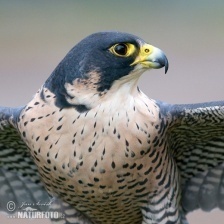
Species: PEREGRINE FALCON
Scientific name: FALCO PEREGRINUS